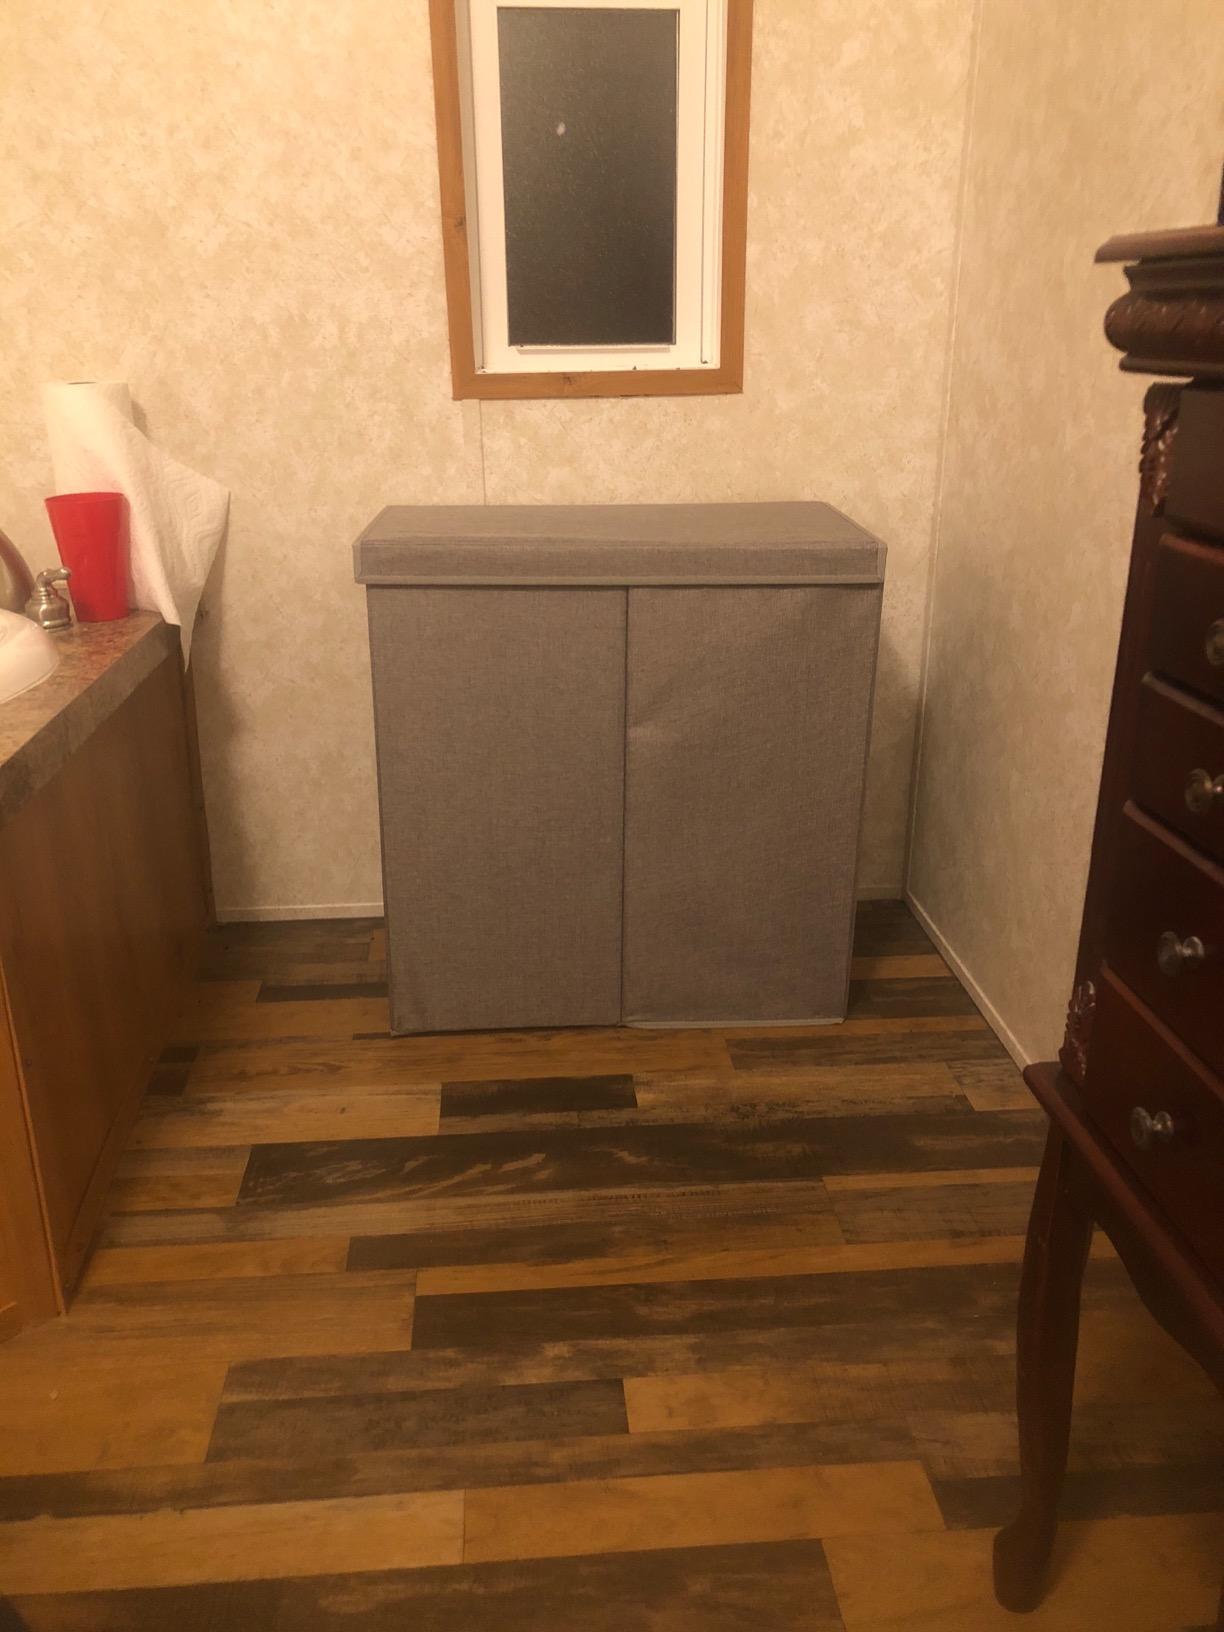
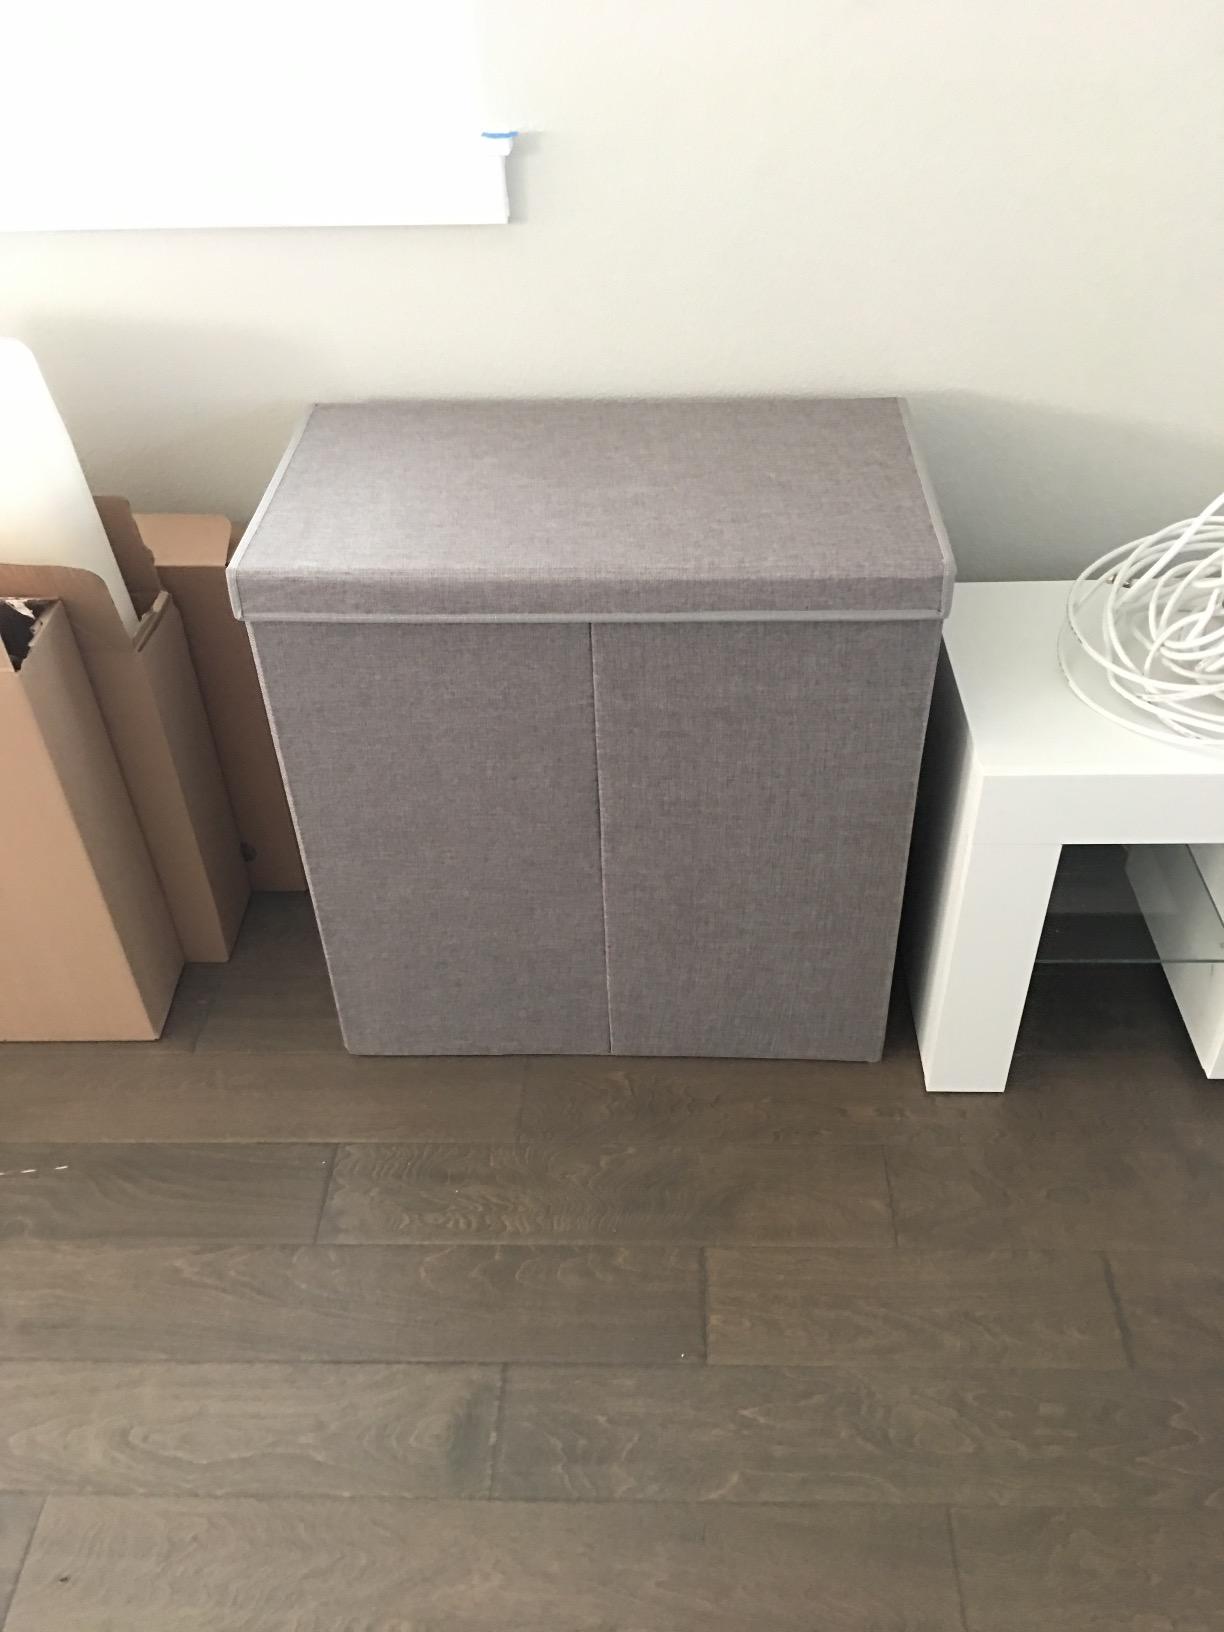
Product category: items_hamper
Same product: yes